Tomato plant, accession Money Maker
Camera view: bottom (45 deg); turntable rotation: 240 degrees
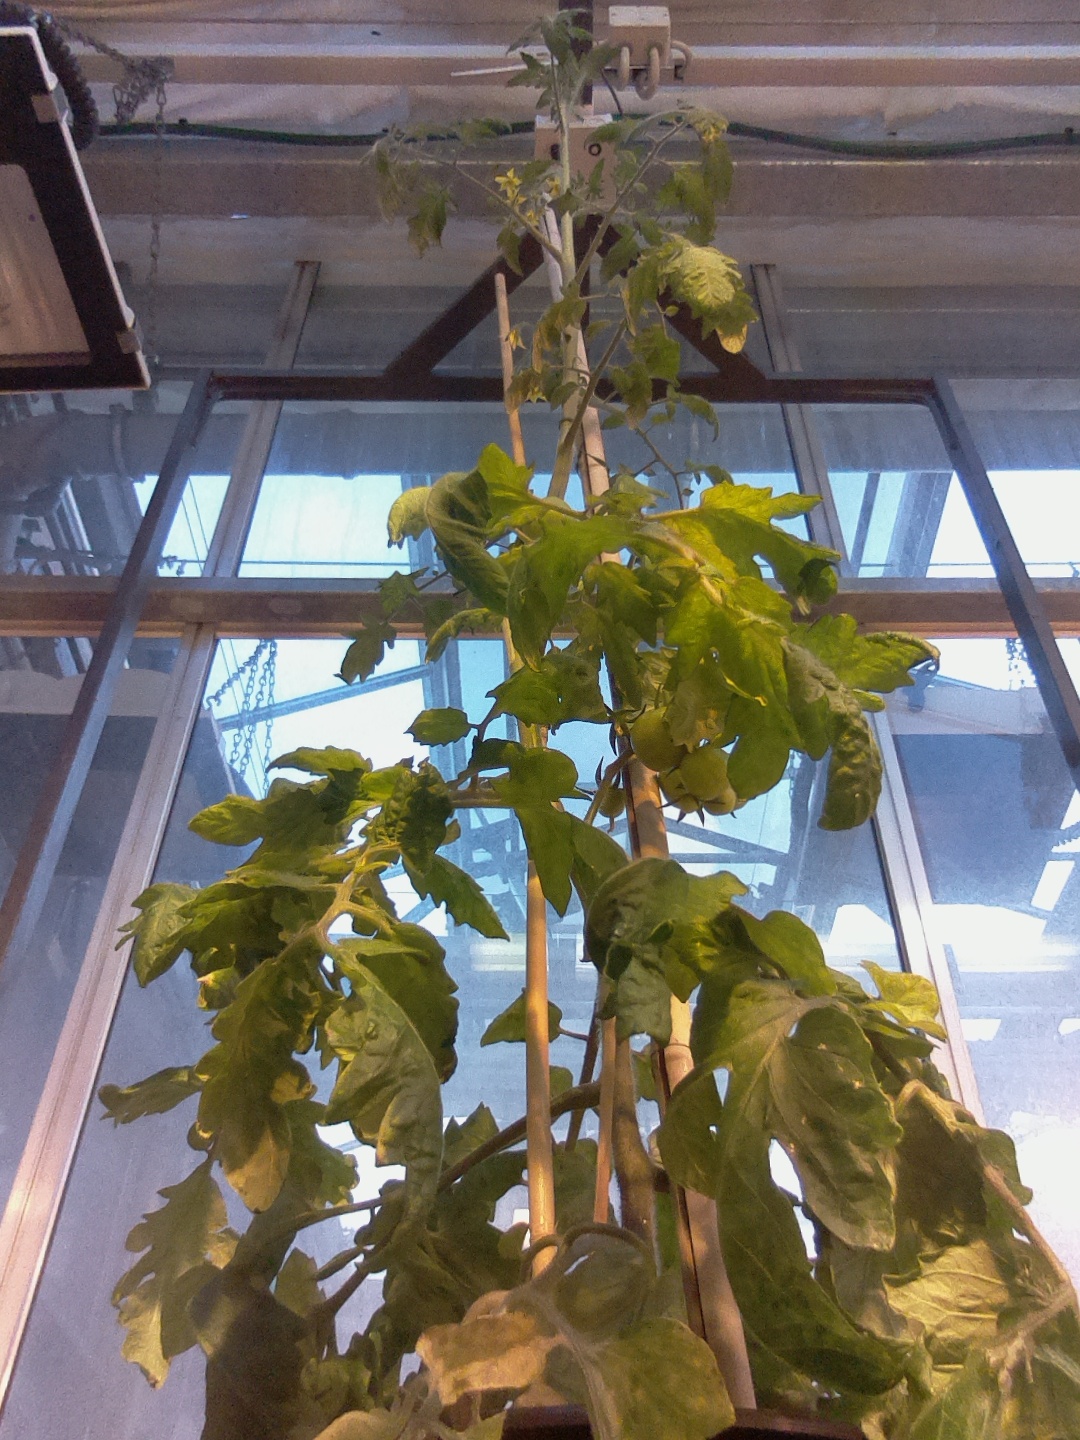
BBCH growth stage 72: 20%-30% of final fruit size